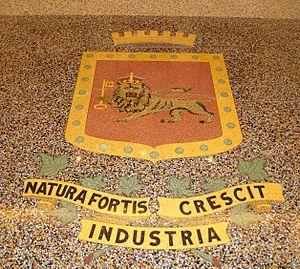
Mosaïque des premières armoiries de Québec en usage de 1833 à 1949, sur une partie du plancher du palais Montcalm, à Québec.Un «
Les armoiries de la ville de Québec, capitale de la province canadienne de Québec, ont été adoptées par le Conseil municipal en 1949 et par l'Autorité héraldique du Canada en 1988.